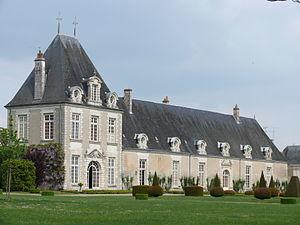
Château d'Azay-le-Ferron - Aile
Le château d'Azay-le-Ferron est un château français de la Renaissance, situé sur le territoire de la commune d'Azay-le-Ferron, dans le département de l'Indre, en région Centre-Val de Loire.